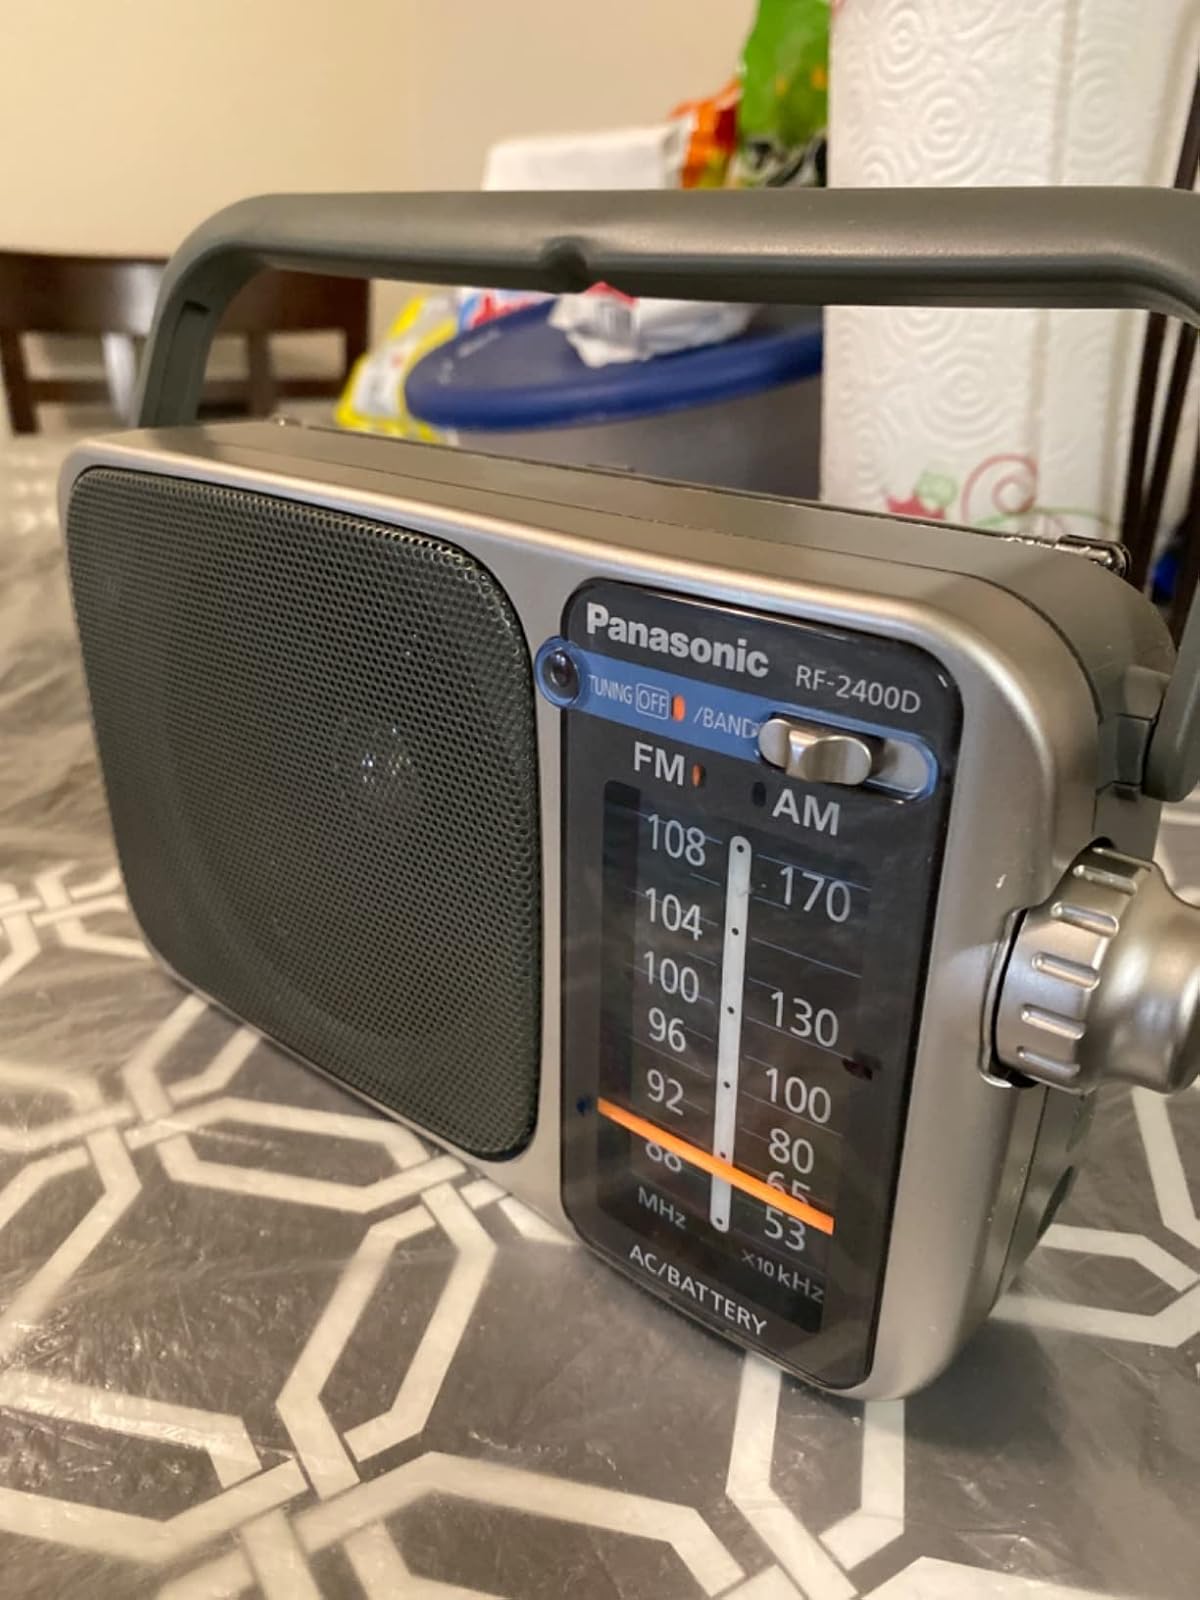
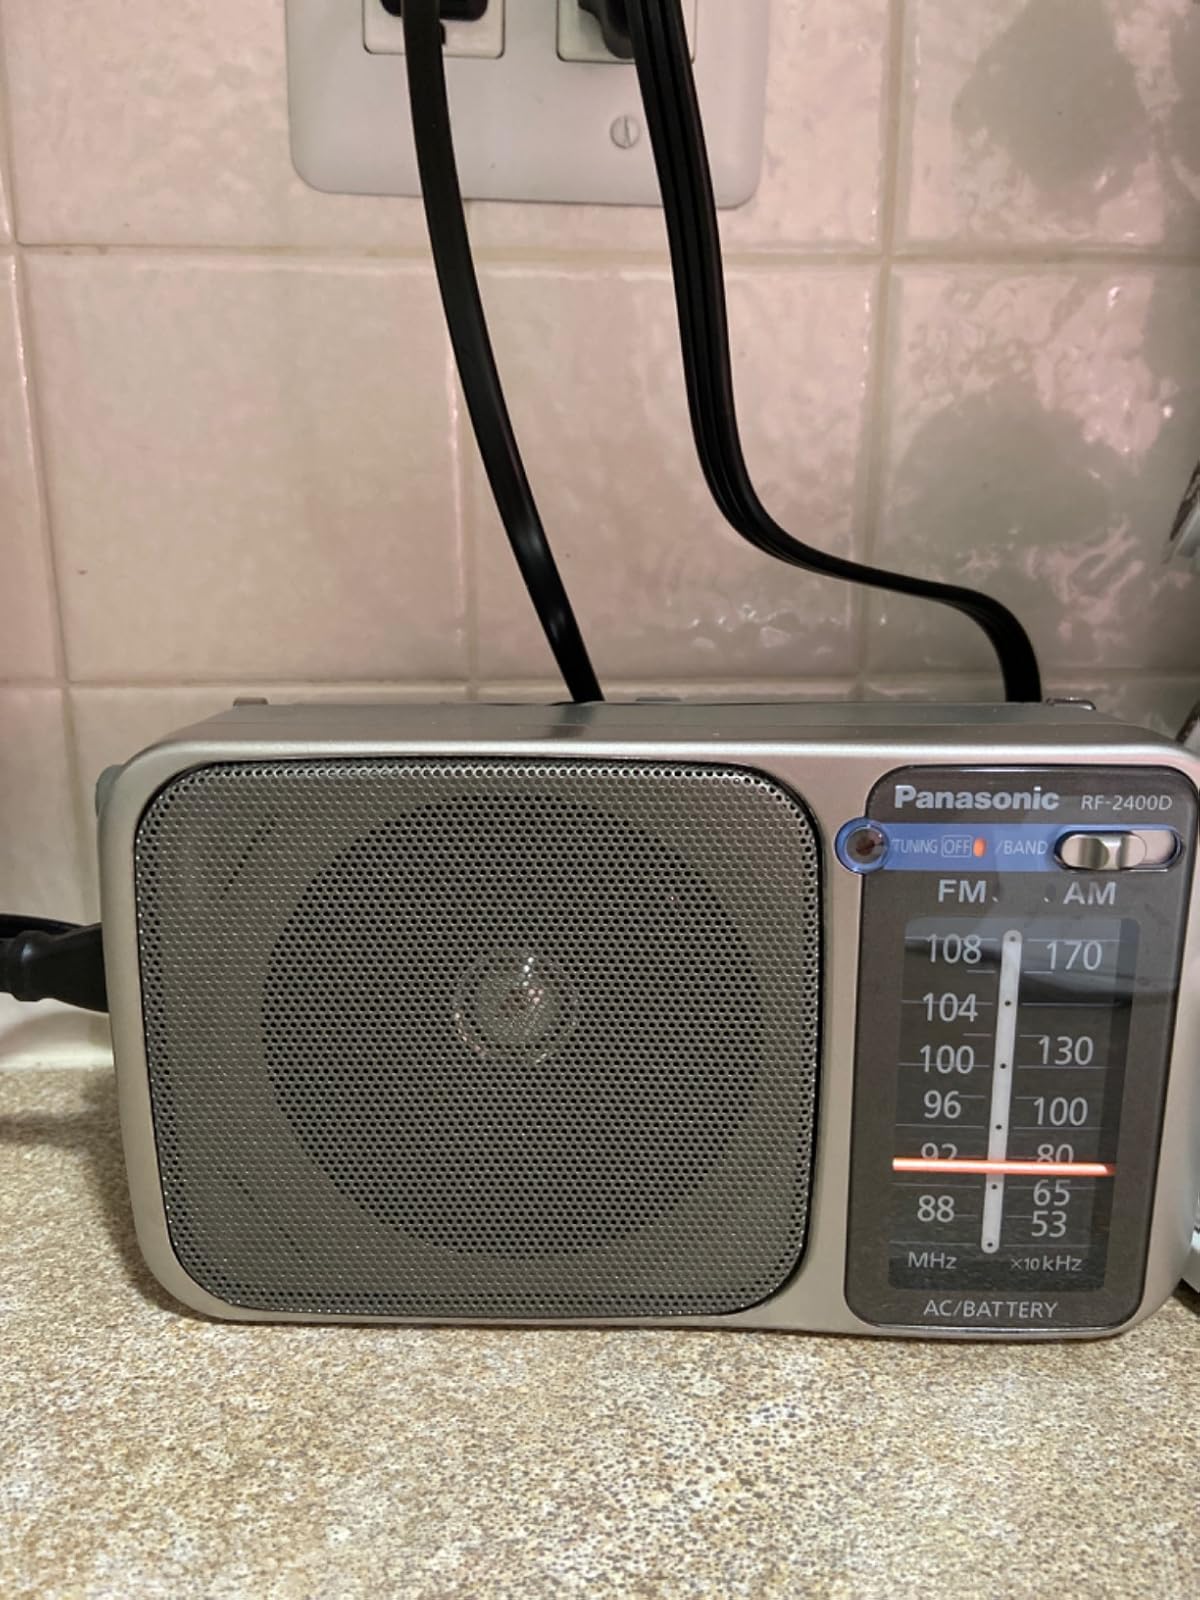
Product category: radio
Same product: yes